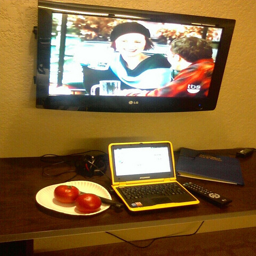
A table that has a laptop and a plate of tomatoes on it.
A laptop, remote and two tomatoes on a table with a television screen on the wall above.
a plate with a knife two tomatoes and a yellow laptop
A wall mounted television behind a desk with a laptop on it.
The computer, notebook, and food sit on the table underneath the television screen.